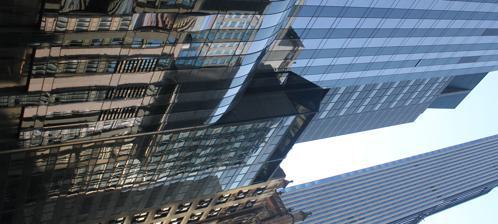
Building: Nippon Club (Manhattan)
Country: United States of America
Year built: 1912
Private social club in New York City For other uses, see Nippon Club (disambiguation) . The Nippon Club is visible in the center. The Nippon Club of New York City is a private social club on 57th Street in Midtown Manhattan , New York City , founded in 1905 by Jōkichi Takamine for Japanese Americans and Japanese nationals. The only Japanese traditional gentlemen's club in the United States, the Nippon Club's dual purpose is to help enhance the unity of the Japanese community in New York City and to help develop evolving relationships with the American people.  Over the course of its first century, the Nippon Club has fostered ongoing business and cultural relationships through various events, workshops, cultural classes and athletic events. By holding various athletic events and cultural activities, as well as by providing the facilities where these events can occur, The Nippon Club has cemented itself as one of New York City’s oldest cultural institutions. Membership has grown to about 3,000 members, including 800 women who are members of the allied Fujin-Bu Club; several hundred of these members are Americans. History The Nippon Club initially occupied a townhouse at 334 Riverside Drive , located between West 105th and 106th Streets on the Upper West Side of Manhattan. The best early detailed description of the Nippon Club, its structure and membership appeared in January 1908 when the Club was located at 44 West 85th Street in New York City's Upper West Side . In the book "Japan in New York" we are given: Large photos of the front of the Club, the Drawing Room and the Japan Room. The basic listing for the club states (p. 20): "The Nippon Club was organized in March, 1905, by the leading Japanese residents of the city and is now presided over by Dr. J. Takamine, which Mr. Rinichi Uchida is looking after the club management." Pages 24–38 are entirely about The Nippon Club. "Organized March 15th, 1905. 44 W. 85th St., New York City. Officers for 1907–1908. Jokichi Takamine, president. Kikusaburo Fukui, Treasurer. Trustees (21 men). Standing committees for 1907–1908: Admission Committee(6). House Committee (7), Library Committee (5).  Committee on Game (5 men). Constitution of The Nippon Club (15 articles, incl. No. 2. "The object of the Club shall be to promote the social enjoyment of its members and to provide them with mental and physical recreation." No. 11. "The members of the Japanese associations in New York, respectively known as the Hinode Club and the Kyodo-Kwai, shall be entitled to membership in this Club without the formality of election and without admission fees, if they desire to join it").  Signed in the City of New York on March 15, 1905. Names of the 19 signers (incl. Jokichi Takamine) and their affiliations are given. By-Laws of the Nippon Club (14 articles, incl. Membership, Admission to membership). Honorary members (13 men, mostly  Japanese living in Japan or other countries, also General Stewart L. Woodford, New York).  Resident members (186 total, most having Japanese surnames, with the business address of each; R.V. Briesen and Chas. Loechner do not have Japanese surnames. "Takamine, Jokichi, 45 Hamilton Terrace" is listed among the resident members. Addresses outside of New York City include Tokyo, Japan ; London, England ; Cambridge, Massachusetts ; and San Francisco, California . On May 10, 1910 a prominent visiting Japanese statesmen Prince Tokugawa Iesato (aka Prince Iyesato Tokugawa) was honored with a farewell banquet at the Nippon Club – A dozen of his countrymen gave him a dinner party at the Nippon Club, prior to him sailing on the following morning back to Japan. The 1910 newspaper illustration to the right gives further details of his goodwill visit. The prince declared that he had enjoyed his visit immensely. His American friends were mighty kind to him, he said, and he added that the stay was pleasure only; no business significance at all. Prince Tokagawa took a ride through Central park this morning, had lunch with Melville E. Stone and others at the Lawyer’s Club, and then went to the New York Hippodrome in the afternoon. Notes: Melville Elijah Stone (August 22, 1848 – February 15, 1929) was an American newspaper publisher, the founder of the Chicago Daily News, and was the general manager of the reorganized Associated Press. The New York Hippodrome was a theater in New York City from 1905 to 1939, located on Sixth Avenue between West 43rd and West 44th Streets in the Theater District of Midtown Manhattan. It was called the world's largest theatre by its builders and had a seating capacity of 5,300. In 1912, the club relocated to a purpose-built new building which had been designed for the organization by architect John Vredenburgh Van Pelt . The Nippon Club remained at 161 West 93rd Street until December, 1941. After the Japanese attack on Pearl Harbor , the building was seized by the U.S. federal government. In 1944, the Federal Office of the Alien Property Custodian sold the building to another; the Manhattan chapter of the Elks for $75,000. In 1956, the Nippon Club relocated to One Riverside Drive at 72nd Street near Riverside Park . When Emperor Showa visited the city in 1975, the Nippon Club joined with the Japanese Chamber of Commerce of New York and the Japanese American Association of New York in hosting a reception for the Imperial visitors at the Waldorf-Astoria Hotel . The organization moved into its current home in 1991. The 21-story Nippon Club Tower , which was erected by the club at 145 West 57th Street, between Seventh and Sixth Avenues in Midtown Manhattan, between the One57 condominium to the west and the Calvary Baptist Church to the east. The club facilities encompasses a restaurant and tea room, banquet facilities, a ballroom, classrooms, and an exhibition gallery; however, unlike many similar clubs in Manhattan, overnight hotel accommodations were not included.  The modern structure, designed by Norboru Uenishi , is faced with glass and granite. The facade is meant to be an abstract rendering of the Manhattan street grid (including the anomalies, such as Broadway ). See also List of American gentlemen's clubs Japanese in New York City References